Common Agricultural Policy

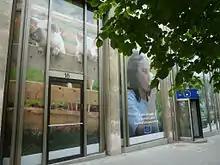
Directorate-General for Agriculture and Rural Development in Brussels

The six member states individually strongly intervened in their agricultural sectors, in particular with regard to what was produced, maintaining prices for goods and how farming was organised. The intervention posed an obstacle to free trade in goods while the rules continued to differ from state to state since freedom of trade would contradict the intervention policies. Some members, particularly France, and all farming professional organisations wanted to maintain strong state intervention in agriculture. That could not be achieved unless policies were harmonised and transferred to the European Community level.